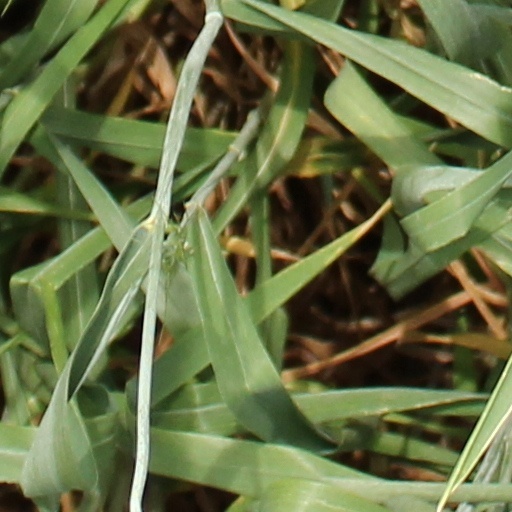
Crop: wheat